István Széchenyi

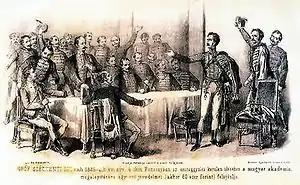
Széchenyi offers one year's income of his estate to establish and endow the Hungarian Academy of Sciences.

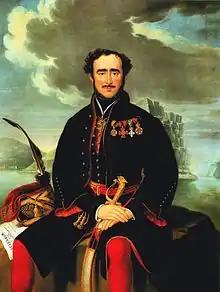
Széchenyi at the Iron Gates – painting by Schöfft József and Schöfft Ágoston, 1836

Széchenyi gained a wider reputation in 1825, by supporting the proposal of the representative of Sopron county, Pál Nagy, to establish the Hungarian Academy of Sciences; Széchenyi donated the full annual income of his estates that year, 60,000 forints, towards it. His example brought donations of 58,000 forint from three other wealthy nobles, and they gained Royal approval for the academy. He wanted to promote the use of the Hungarian language in this effort. S. became the Academy's 1st Vice-president (the President being the Palatine). While the progress of Hungary & its language was S.'s main point he aimed at greater things: In his 1st Vice-presidential address to the Academy he reminded his countrymen "now that they have established their own Academy" of their duty to support the other countries theoretically under the "crown of St. Stephen" [Croats, Czechs, Slovaks, etc.] in their own pursuits of "sound nationalism". This was an important milestone in his life and for the reform movement.